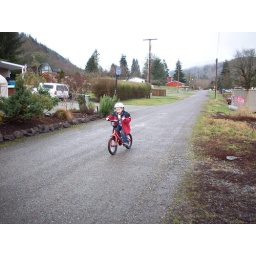
The red building at the end is the fire hall in our neighborhood.